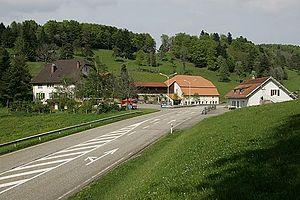
Le col des Rangiers est un col de montagne routier du canton du Jura en Suisse qui relie les villes de Delémont et Porrentruy.